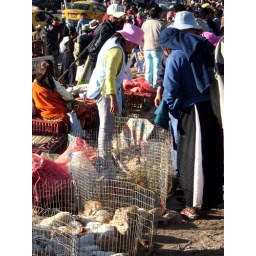
Lots of guinea pigs at the animal market in Otavalo